Thomas N'Kono

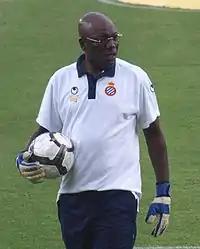
N'Kono training with Espanyol (GK coach)

Thomas N'Kono (born 20 July 1956) is a Cameroonian former professional footballer. One of the greatest goalkeepers from the continent of Africa, he was mainly associated with Espanyol, whom he represented for almost a decade playing more than 300 official matches.